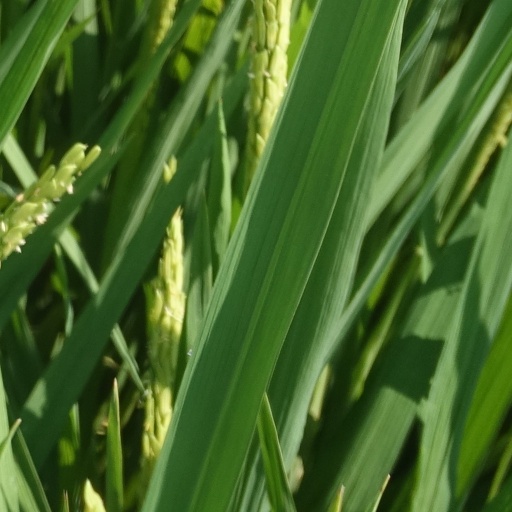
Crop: rice